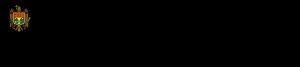
Le schéma de désignation des plaques d'immatriculation en Moldavie est le suivant :